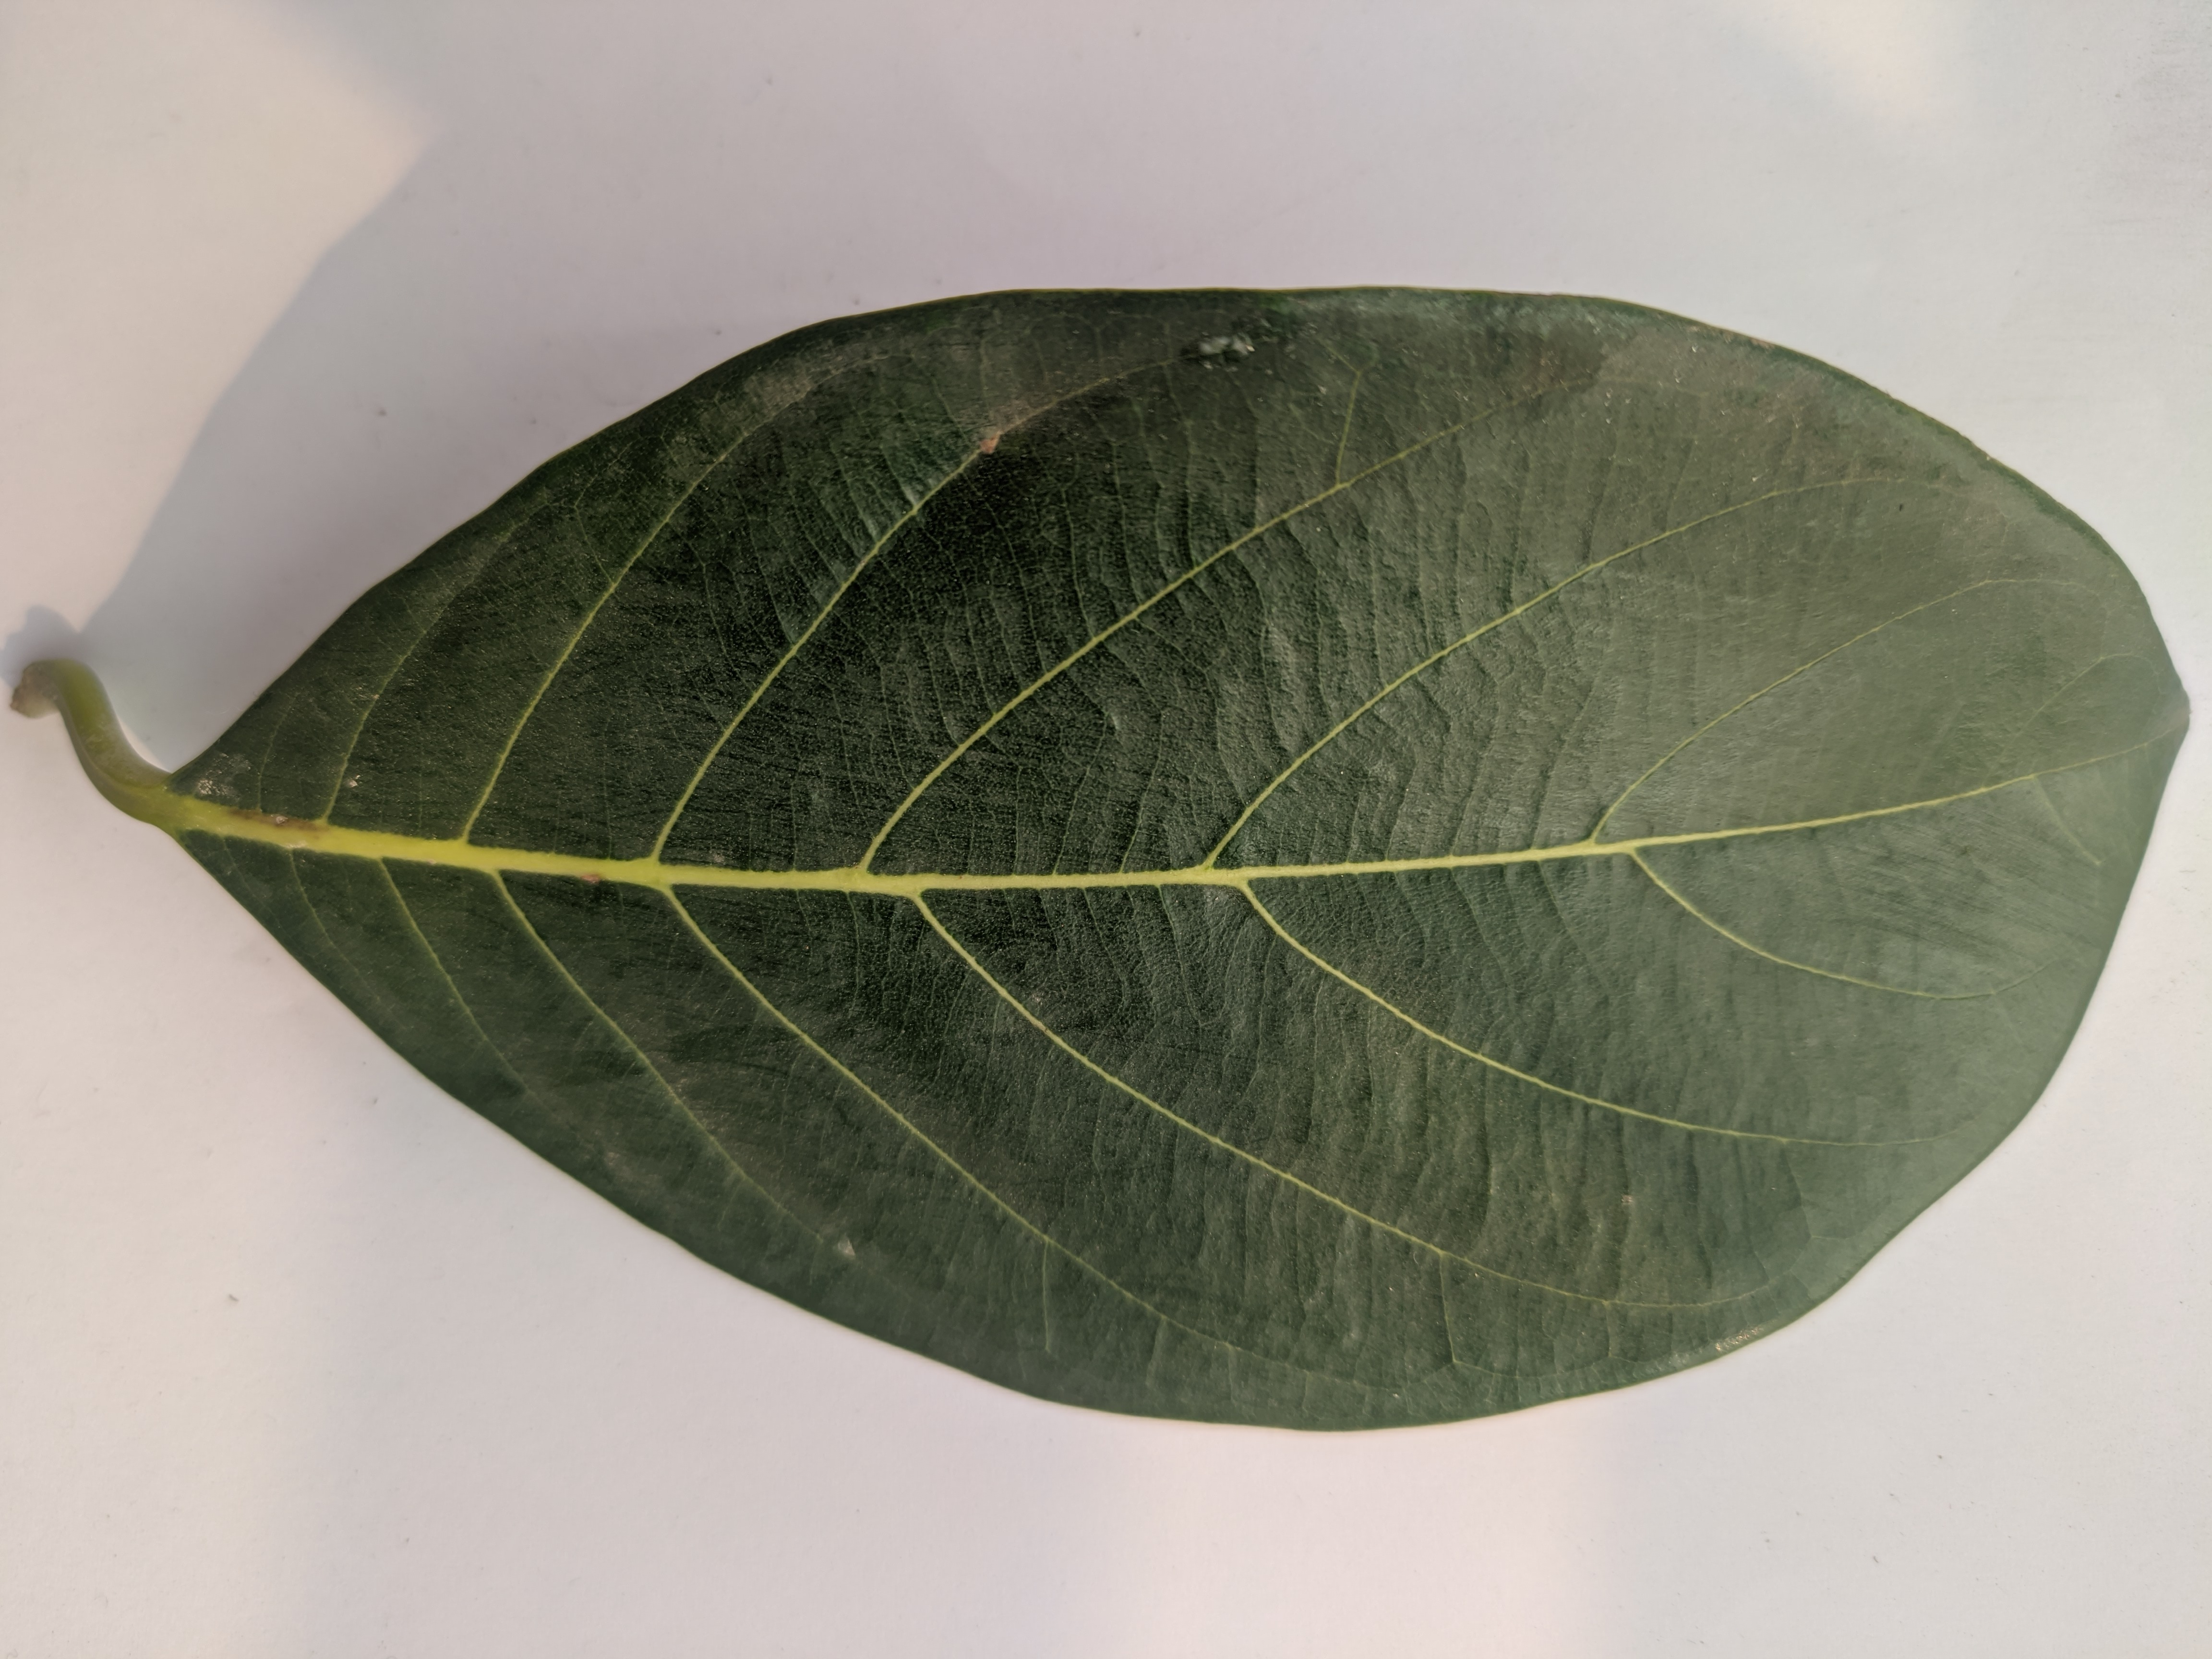
Leaf variety: Jackfruit